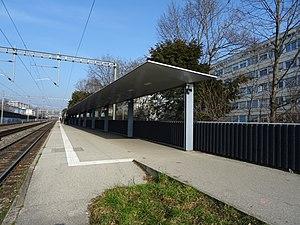
Vue d'ensemble du quai de la gare de Pont-Céard.
La gare de Pont-Céard est une gare ferroviaire située à Versoix dans le canton de Genève.